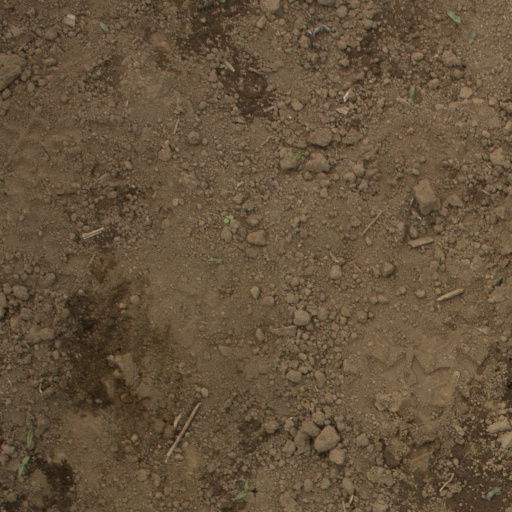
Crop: Jerusalem artichoke